Fresnel lens

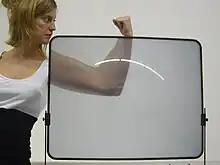
A plastic Fresnel lens sold as a TV-screen enlarging device

High-quality glass Fresnel lenses were used in lighthouses, where they were considered state of the art in the late 19th and through the middle of the 20th centuries. These lighthouse Fresnel lens systems typically include extra annular prismatic elements, arrayed in faceted domes above and below the central planar Fresnel, in order to catch all light emitted from the light source. The light path through these elements can include an internal reflection, rather than the simple refraction in the planar Fresnel element. These lenses conferred many practical benefits upon the designers, builders, and users of lighthouses and their illumination. Among other things, smaller lenses could fit into more compact spaces. Greater light transmission over longer distances, and varied patterns, made it possible to triangulate a position. Starting in the mid-20th century, most lighthouses have retired glass Fresnel lenses from service and replaced them with much less expensive and more durable aerobeacons or similar systems, including the Vega Industries VRB-25, which contains plastic Fresnel lens panels.